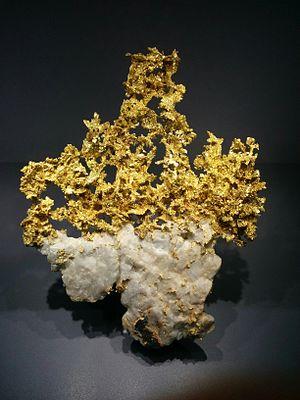
Or natif et quartz de Californie (Etats-Unis), à la Galerie de Minéralogie de Paris.
L'or natif est une espèce minérale naturelle, corps simple métallique, rare de formule chimique Au, correspondant principalement à l'élément chimique or noté Au. L'or appartient à la classe minéralogique des éléments natifs, en particulier il s'agit d'un métal natif. Ce métal précieux et noble peut être pur ou associé à d'autres métaux, comme l'argent, le cuivre, le palladium, le mercure, le fer ...